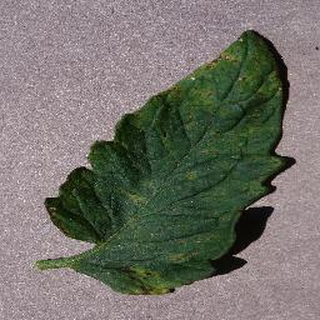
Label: tomato_septoria_leaf_spot